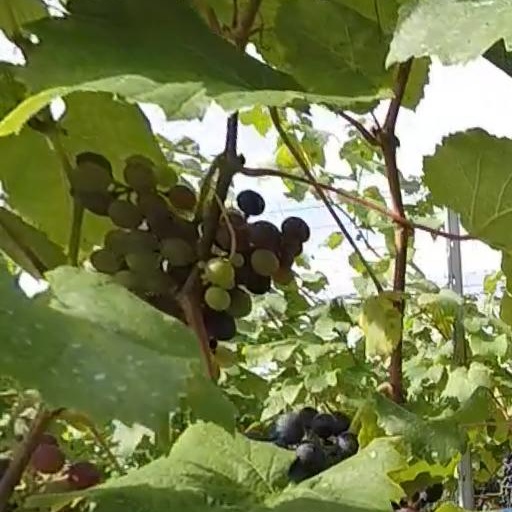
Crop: grape